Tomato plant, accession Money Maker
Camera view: bottom (45 deg); turntable rotation: 60 degrees
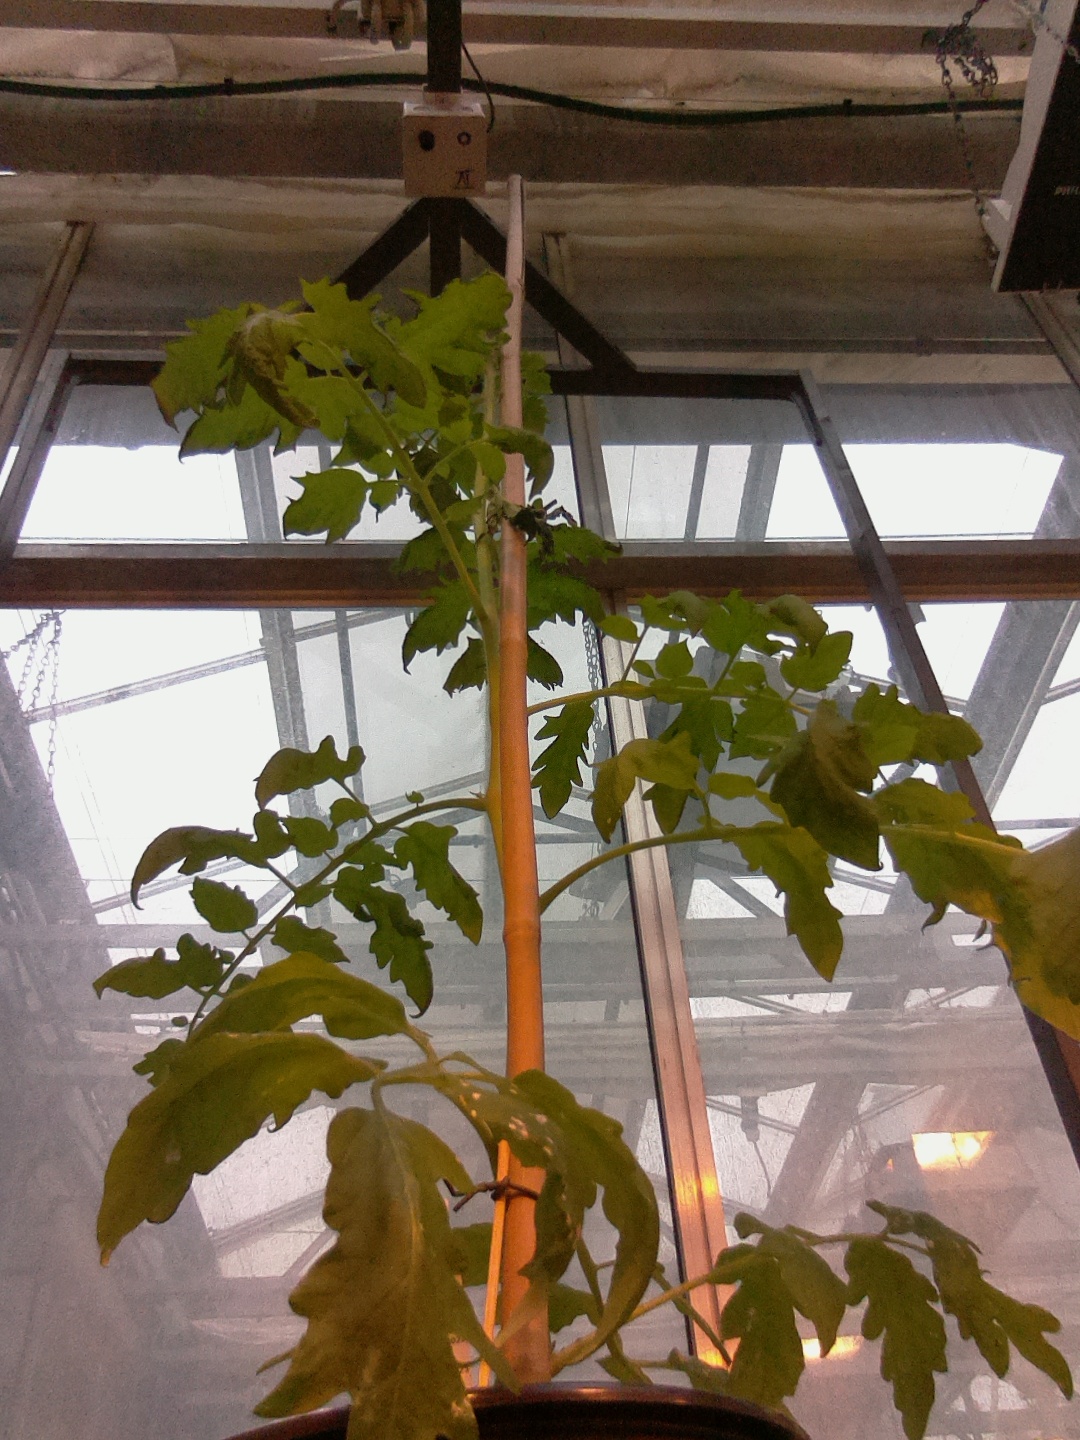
BBCH growth stage 16: 12 of true leaves visible